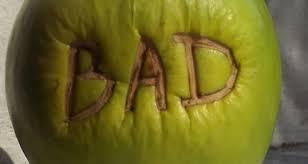
Label: apples